B612 Foundation

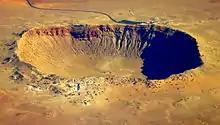
The 1,200 meter-wide Meteor Crater in Arizona, United States, created by a 46 meter-diameter asteroid impact. A visitors centre is visible beyond the far rim.

The larger in size asteroids or other near-Earth objects (NEOs) are, the less frequently they impact the planet's atmosphere—large meteors seen in the skies are extremely rare, while medium-sized ones are less so, and much smaller ones are more commonplace. Although stony asteroids often explode high in the atmosphere, some objects, especially iron-nickel meteors and other types descending at a steep angle, can explode close to ground level or even directly impact onto land or sea. In the U.S. State of Arizona, the Meteor Crater (officially named Barringer Crater) formed in a fraction of a second as nearly 160 million tonnes of limestone and bedrock were uplifted, creating its crater rim on formerly flat terrain. The asteroid that produced the Barringer Crater was only about in size; however it impacted the ground at a velocity of and struck with an impact energy of —about 625 times greater than the bomb that destroyed the city of Hiroshima during World War II. Tsunamis can also occur after a medium-sized or larger asteroid impacts an ocean surface or other large body of water.